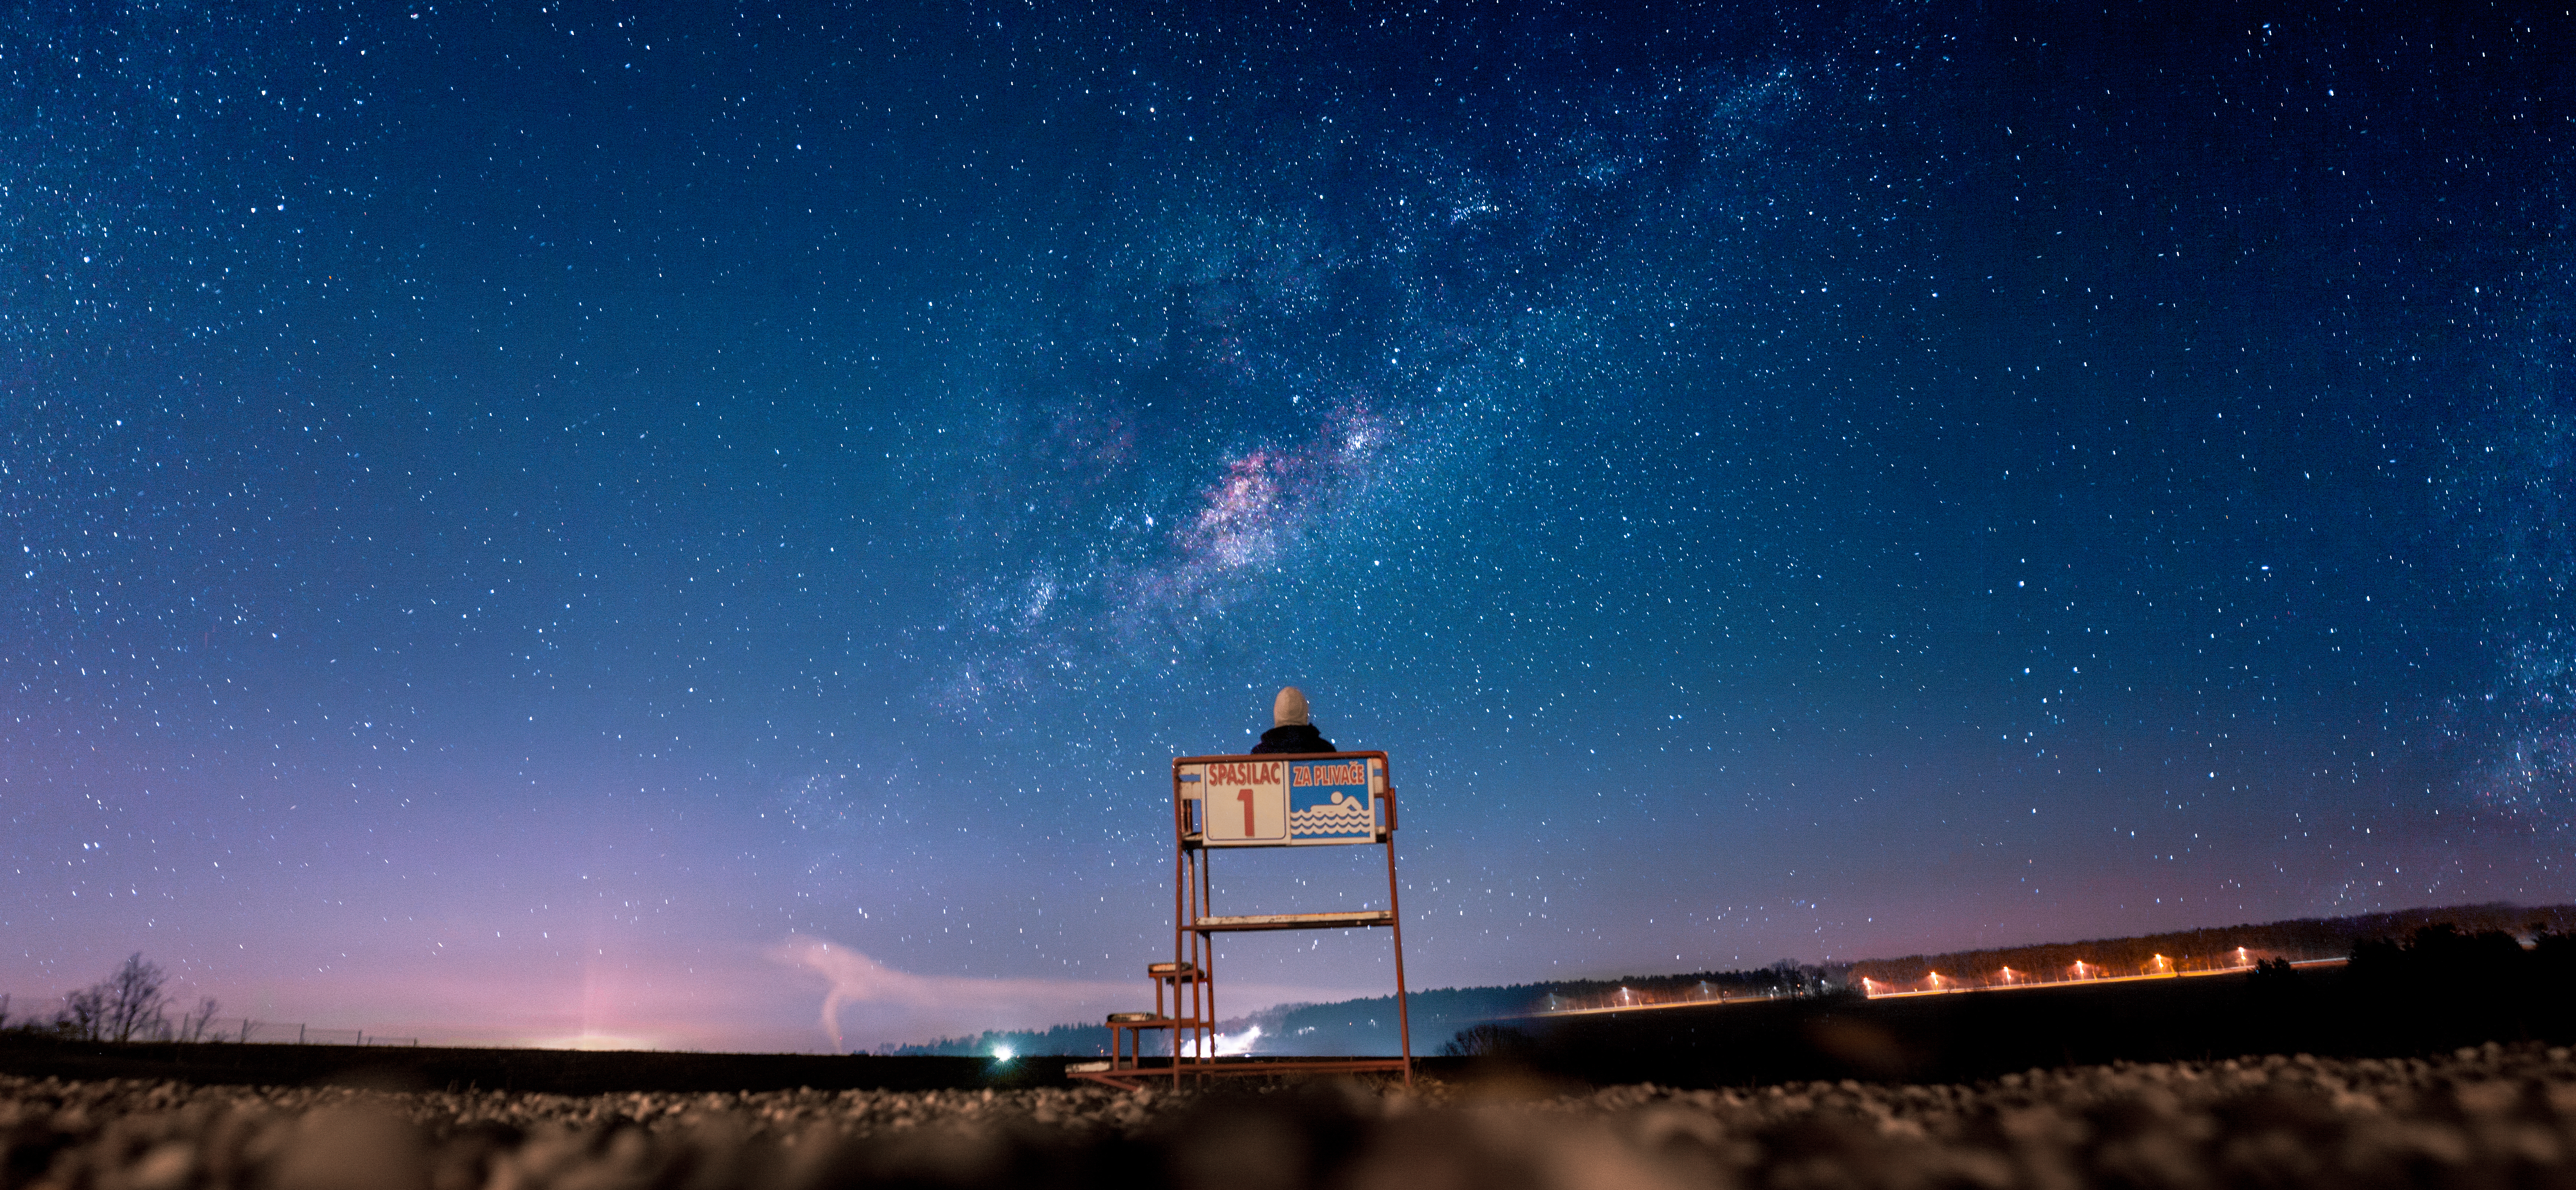
fireworks, man, creative, photography, night, sunset, posing, moon, moons, stars, sky, nature, atmosphere, atmosphere of earth, phenomenon, astronomical object, outer space, tower, star, astronomy, midnight, evening, horizon, space, galaxy, darkness, milky way